Royal Space Force: The Wings of Honnêamise

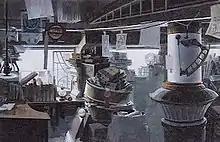
Yamaga and Akai singled out this background painting as marking a turning point in "Royal Space Force" art direction. Created for General Khaidenn's office, it appeared 24 minutes into the film, prior to which "we had to be very specific in asking for everything we wanted in the [paintings] ... We weren't communicating with the artists as effectively as we would have liked." However, from this scene forward, they felt the background painters "seemed to grasp what we wanted ... and started coming up with ideas of their own without [needing] specific direction." Ogura had concurred in remarks published in early 1987 that he found it difficult at first to grasp the aesthetic the director intended for the film's world, joking that he would be thinking something looked "cool," but that Yamaga would respond by saying that cool was not precisely what he intended it to be, leaving Ogura to ponder the difference.

Noriaki Ikeda, winner of the 1986 Seiun Award for nonfiction, began a series of articles on the film's production that year for "Animage". After watching a rough edit of the film, Ikeda wrote that "Royal Space Force" was an anime that reminded him of what the works of the American New Wave had achieved in the 1960s; perceiving in the film an effort by Gainax to create a work with their own sense of words and rhythm, employing natural body language, raw expressions, and timing, and an overall "texture" that made a closer approach to human realities. Reviewing the completed film five months later, Ikeda made extensive comment on its use of dialogue, including its nuance as opposed to "the anime we're used to seeing these days, that scream their message at you," spoken lines that were independent of the main narrative, or even lines spoken inaudibly behind a music track, which gave a sense the characters existed as real human beings rather than only as roles to advance a plot.